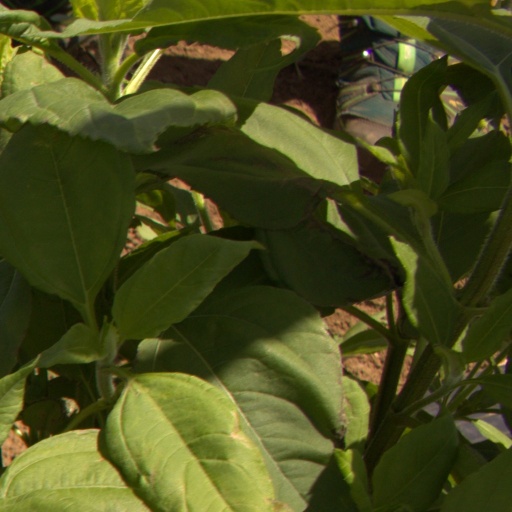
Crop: Jerusalem artichoke